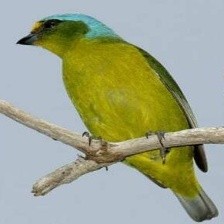
Species: ANTILLEAN EUPHONIA
Scientific name: EUPHONIA MUSICA